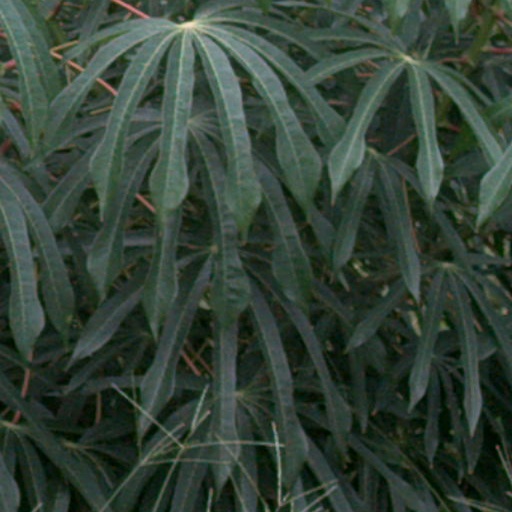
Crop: cassava